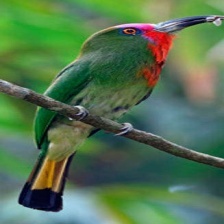
Species: RED BEARDED BEE EATER
Scientific name: NYCTYORNIS AMICTUS
ImageNet parent category: bee_eater